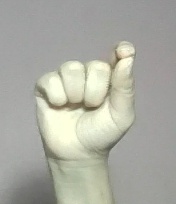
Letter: fa